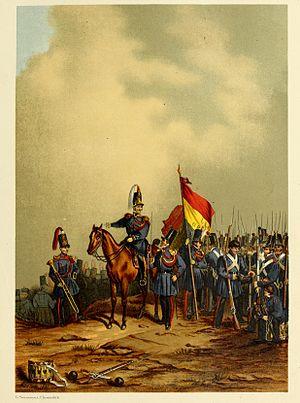
La Garde civique est la milice créée en octobre 1830 dans la jeune Belgique indépendante. Elle a été fondée par l'unification des gardes bourgeoises qui s'étaient constituées lors de la révolution belge, le 26 août 1830 à la suite des émeutes survenues la veille à Bruxelles après la représentation de l'opéra romantique d'Auber, La Muette de Portici, au théâtre de la Monnaie.